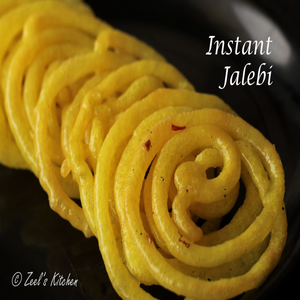
Dish: jalebi